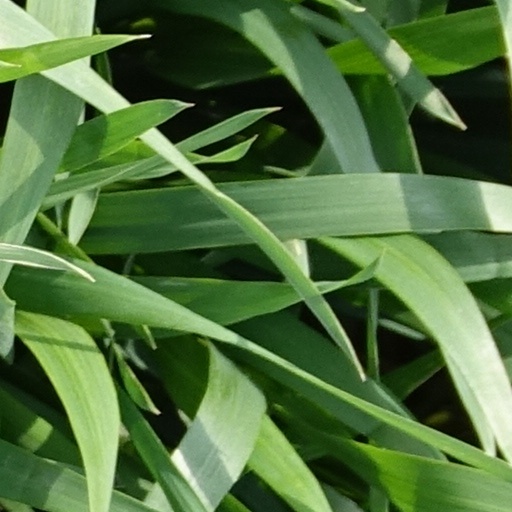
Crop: wheat